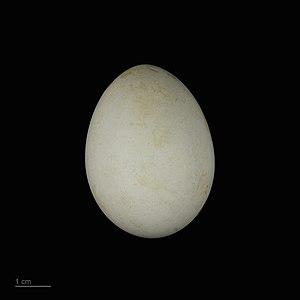
L'Épervier à pieds courts est une espèce de rapace diurne appartenant à la famille des Accipitridae.